Cymbulioidea

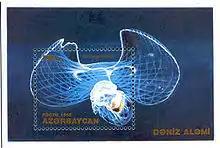
"Corolla spectabilis" on 1995 stamp of Azerbaijan.

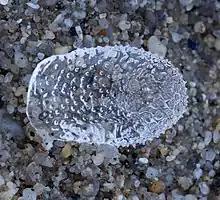
Sea butterfly pseudoconch

The group was originally referred to as the Pseudothecosomata Meisenheimer, 1905, although this name is invalid under the ICZN and thus is no longer recognized. Instead its three families are categorized within the superfamily Cymbulioidea, which is itself part of the clade Thecosomata.